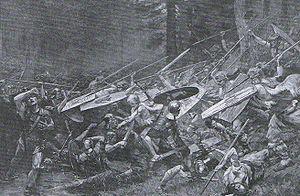
Manifestement, tableau de la bataille de Teutoburg entre les légions de Varus et les Germains d'Arminius en 9 ap. J.-C.
La bataille de la forêt de Teutobourg, qualifiée de « désastre de Varus » par les historiens romains, s'est déroulée dans la forêt de Teutobourg en septembre 9, quand une alliance de tribus germaniques a pris en embuscade et détruit de manière décisive trois légions romaines et leurs auxiliaires, menés par Publius Quinctilius Varus. L'alliance est dirigée par Arminius, un officier germanique des auxilia de Varus. Arminius avait acquis la citoyenneté romaine et reçu une formation militaire romaine lui permettant de tromper méthodiquement le commandant romain et d'anticiper les réponses tactiques de l'armée romaine.
Le principat d'Auguste ou principat augustéen est la forme de gouvernement instaurée par Auguste entre 31 et 27 av. J.-C. et qu'il fait évoluer jusqu'à sa mort en 14 ap. J.-C. Il fait suite à une longue période de guerres civiles et marque la fin de la République romaine et le début de l'Empire romain.